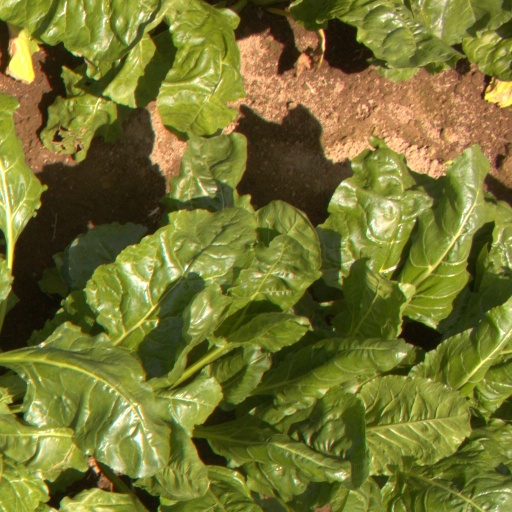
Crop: sugar beet